Raksha Bandhan

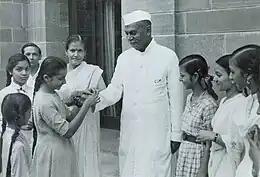
Rajendra Prasad, first president of the Republic of India, celebrating Raksha Bandhan at the presidential palace, Rashtrapati Bhawan, 24 August 1953

Among women and men who are not blood relatives, there is also a transformed tradition of voluntary kin relations, achieved through the tying of "rakhi" amulets, which have cut across caste and class lines, and Hindu and Muslim divisions. In some communities or contexts, other figures, such as a matriarch, or a person in authority, can be included in the ceremony in ritual acknowledgement of their benefaction. According to author Prem Chowdhry, "The same symbolic protection is also requested from the high caste men by the low caste women in a work relationship situation. The ritual thread is offered, though not tied and higher caste men customarily give some money in return."